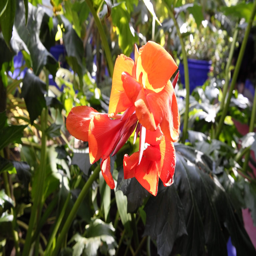
details of an exotic plant encountered within tourist attraction shot on digital camera